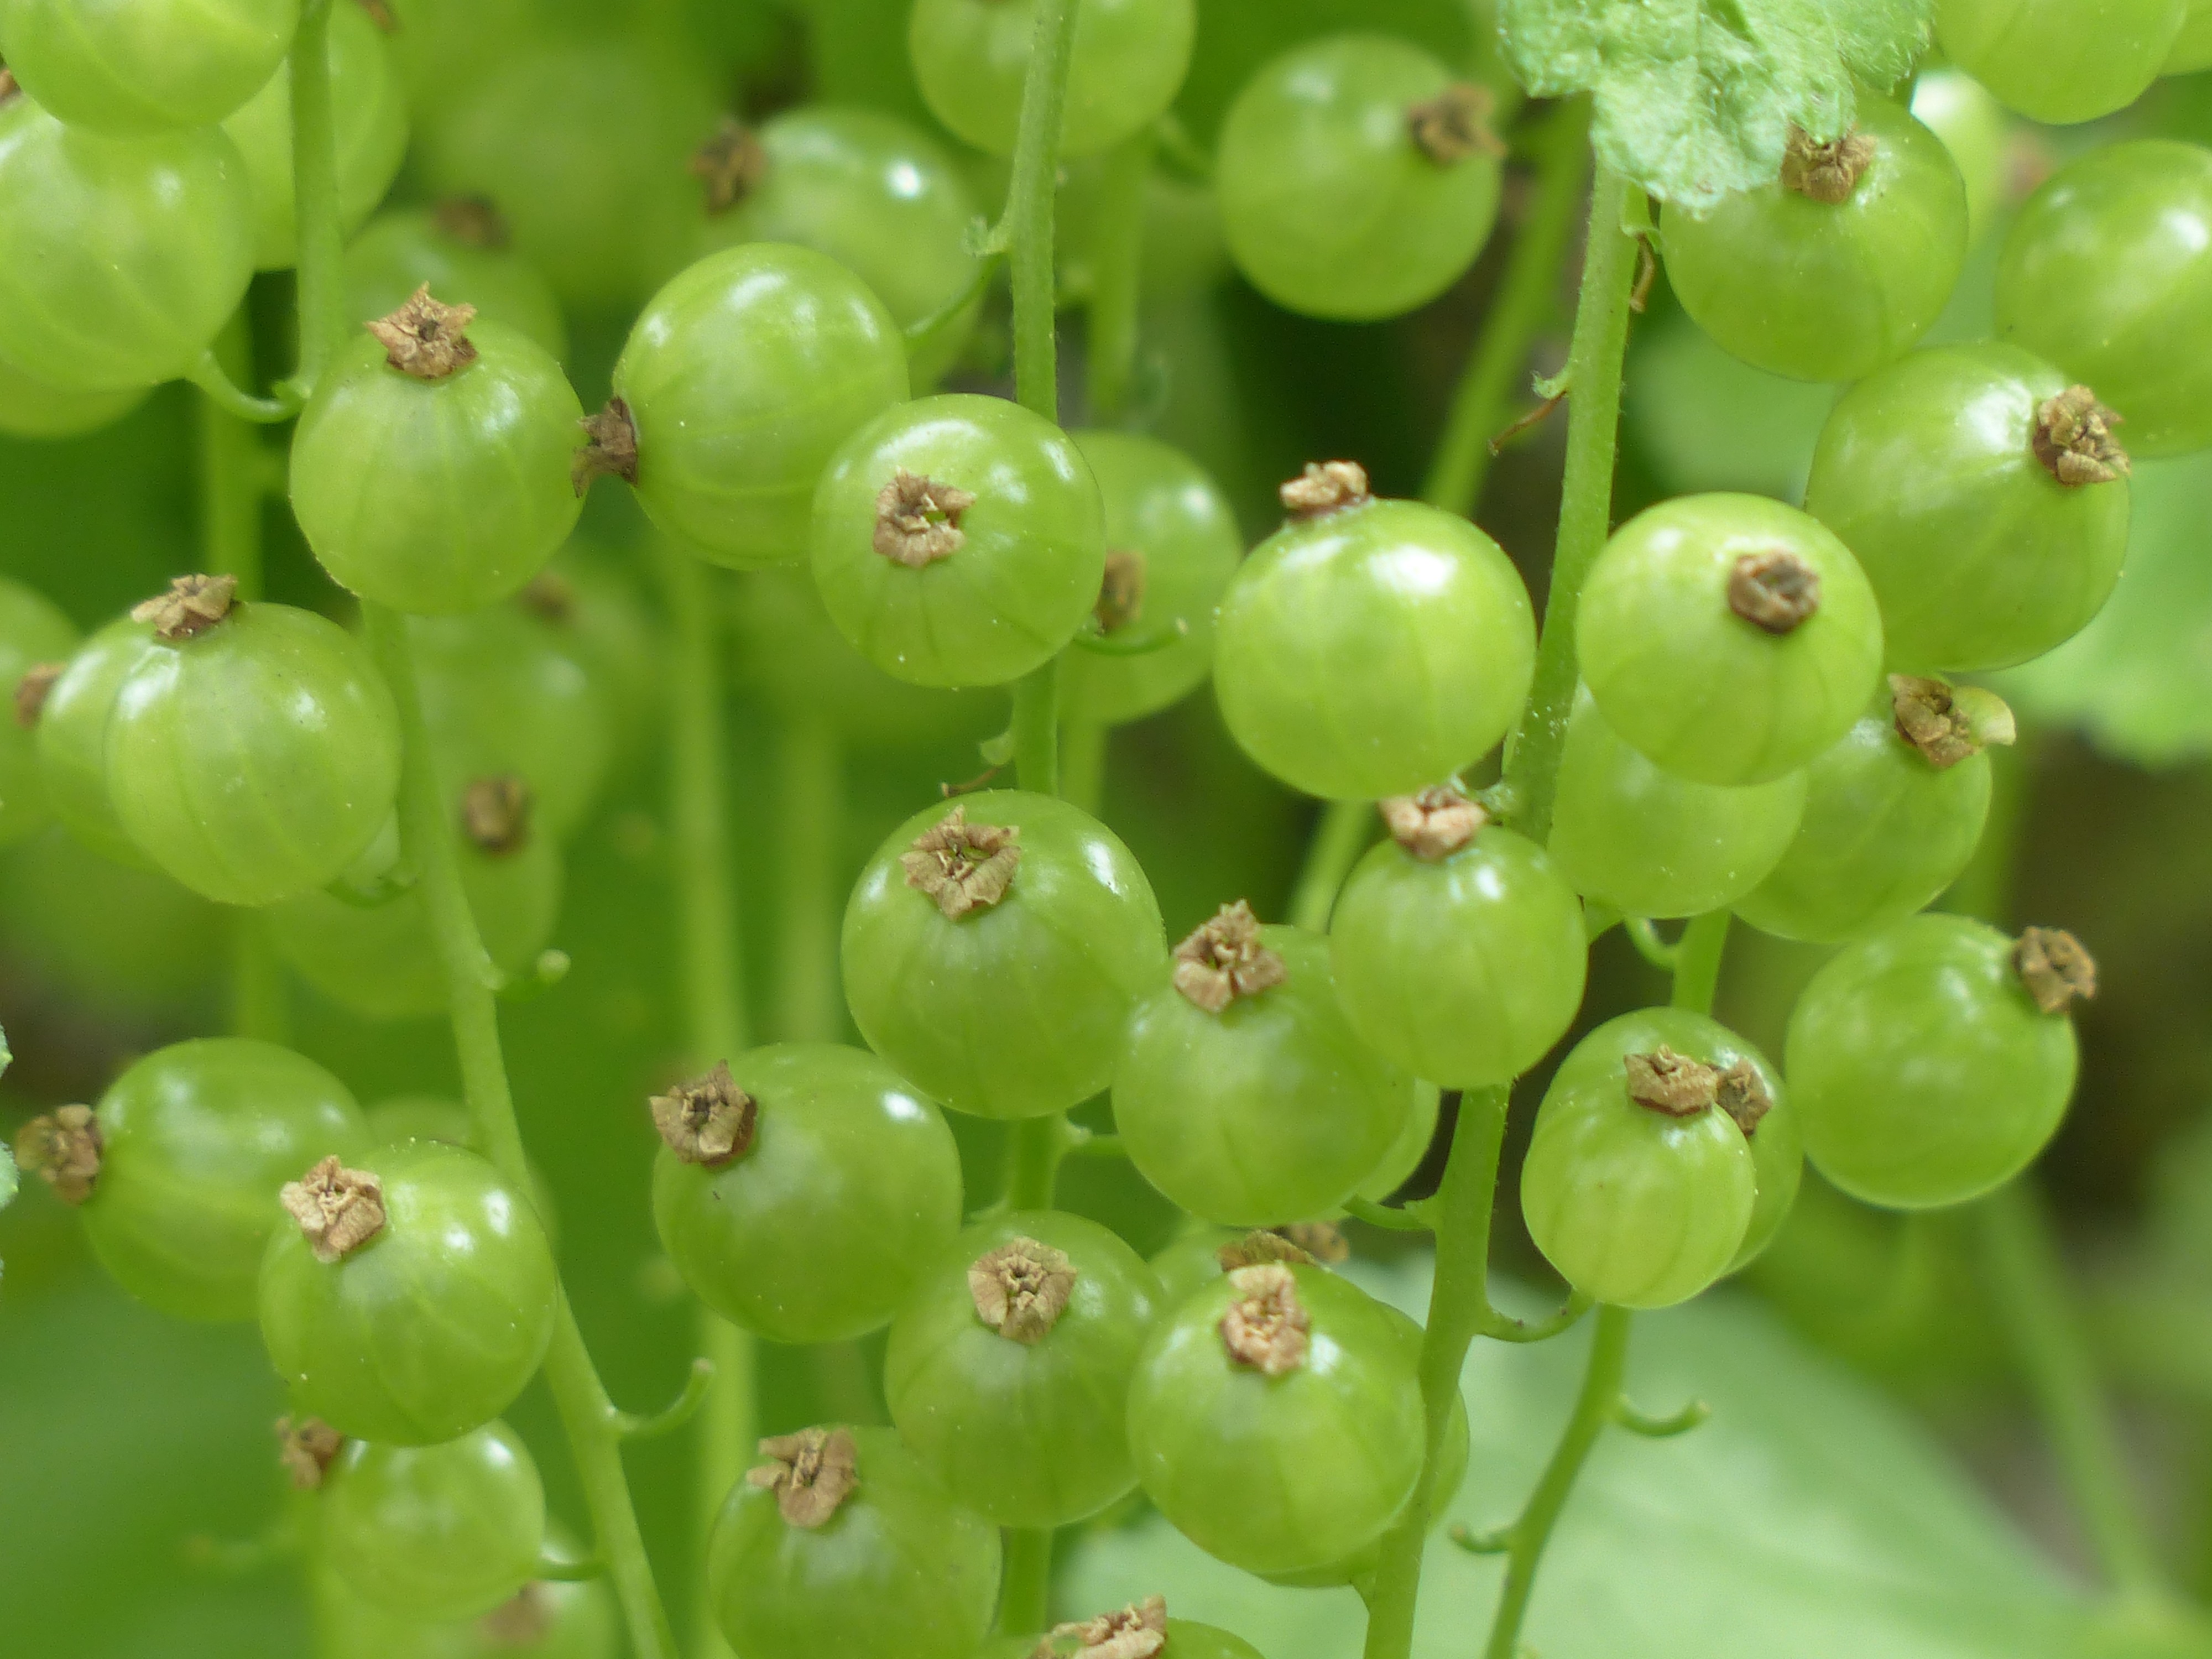
plant, fruit, berry, flower, bush, food, green, produce, botany, flora, berries, shrub, soft fruit, immature, macro photography, gooseberry, flowering plant, currant, currants, red currant, garden currant, gooseberry greenhouse, ribes, ribes rubrum, land plant, grossulariaceae, white currant